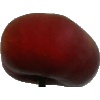
Label: Nectarine Flat 1